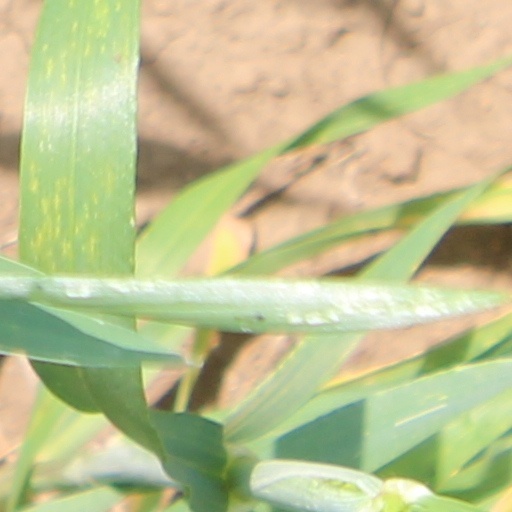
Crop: wheat